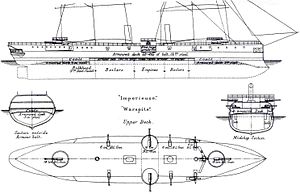
HMS Warspite (1884) / Tjeneste
Plantegning over Imperieuse-klassen. De fire kraftige kanoner står i hvert sit tårn på øverste dæk, mens 15,2 cm (6 in) kanonerne er på dækket under.
Den engelske panserkrydser Warspite var konstrueret med kraftig skelen til det franske slagskib Marceau. Der var valgt et tilsvarende arrangement med fire kraftige kanoner i hvert sit drejetårn. Skibet var meget kraftigt armeret i forhold til sin størrelse, og undervejs i konstruktionsprocessen løb der endnu mere ekstra vægt på, og det endte med at ligge så lavt i vandet, at sidepanseret lå under vandlinjen, hvilket gjorde det nærmest værdiløst. Warspite var det sjette af ni skibe i Royal Navy, med dette navn. Warspite kan nærmest oversættes til "at trodse krigen".